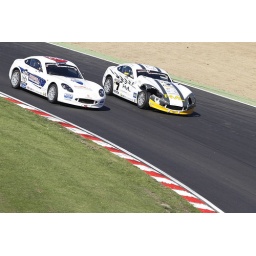
Jake Giddings gets under taken by George Salter at paddock hill bend after suffering car damage